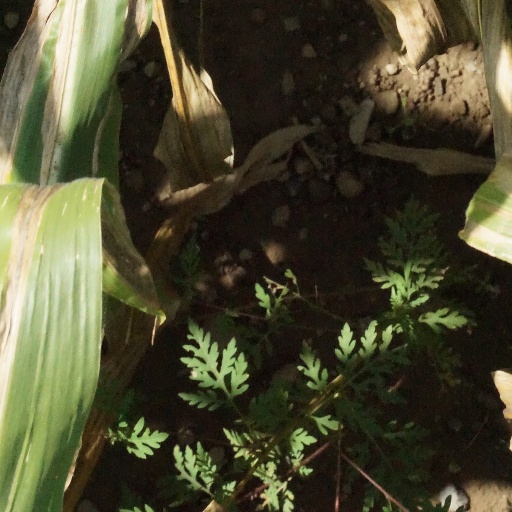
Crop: maize; corn